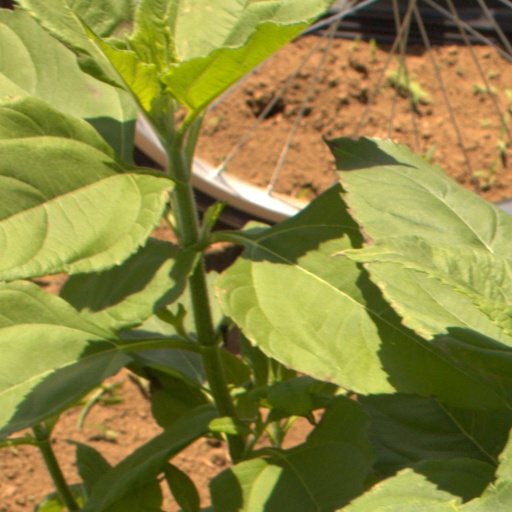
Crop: Jerusalem artichoke